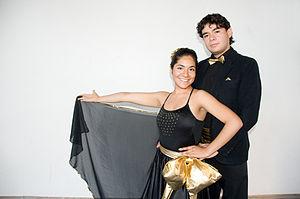
Le danzón est un genre musical créé à Matanzas vers 1880 par le musicien Miguel Faílde. C'est une forme de contradanza - habanera, plus spontanée et sur laquelle les musiciens improvisent.